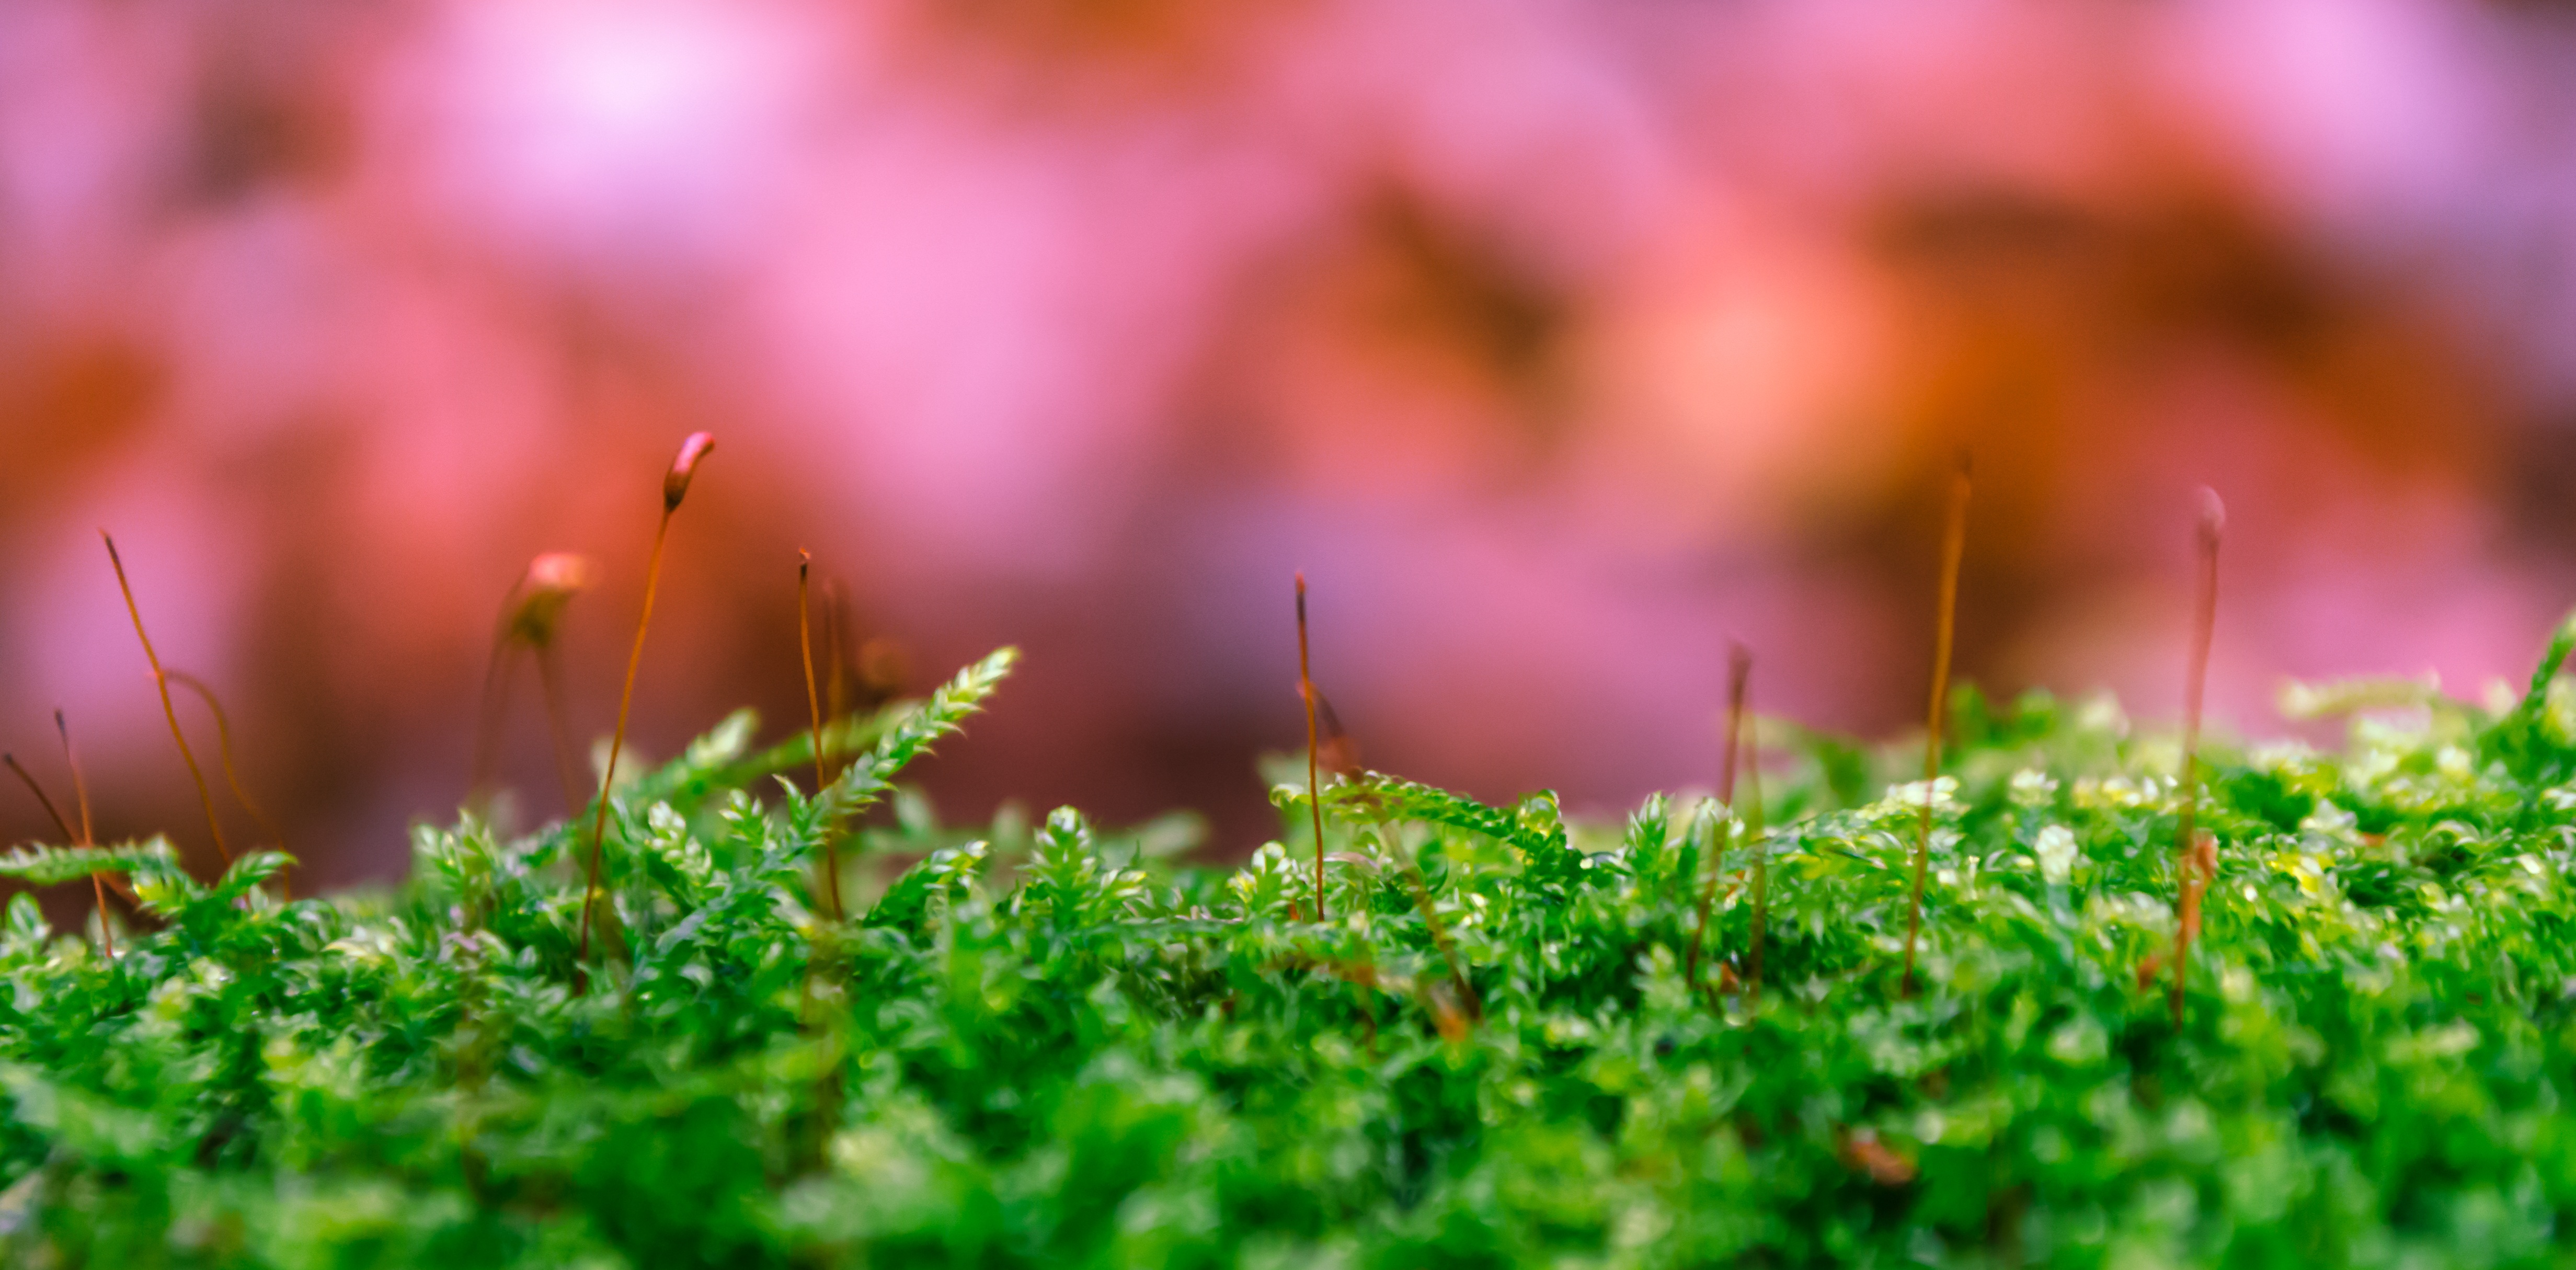
nature, forest, grass, plant, field, lawn, meadow, sunlight, morning, leaf, flower, moss, log, green, fluffy, color, macro, autumn, colorful, close, flora, wildflower, close up, background, bright, soft, tree stump, strong, macro photography, bemoost, datailaufnahme, magic forest, fairy tale forest, grass family, computer wallpaper